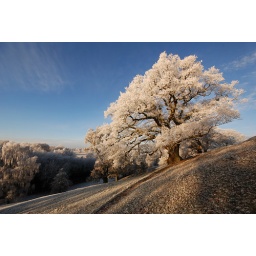
a beautiful old oak tree in its winter cloak of ice on a hill above ellesmere